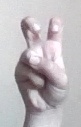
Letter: toot